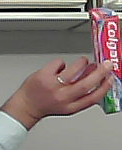
Product: colgate_toothpaste